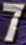
Number: 7